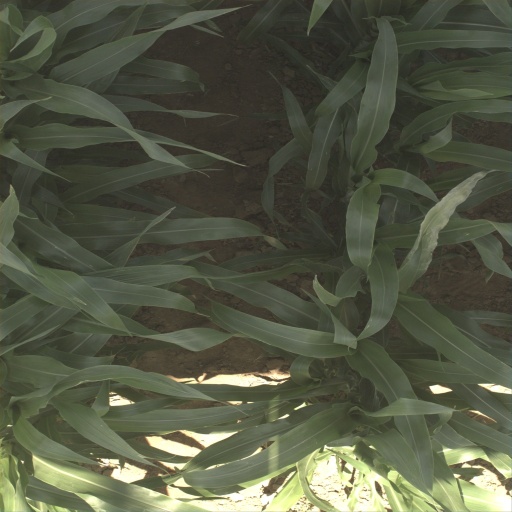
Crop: sorghum